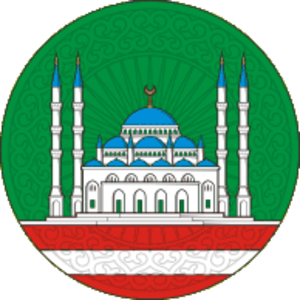
Ci-après la liste des villes de Russie dont la population était supérieure à 100 000 habitants au recensement de 2010. La capitale administrative des différents sujets fédéraux est indiquée en gras.
Grozny est la capitale de la république de Tchétchénie, au sein de la fédération de Russie. Sa population s'élève à 287 410 habitants en 2016.